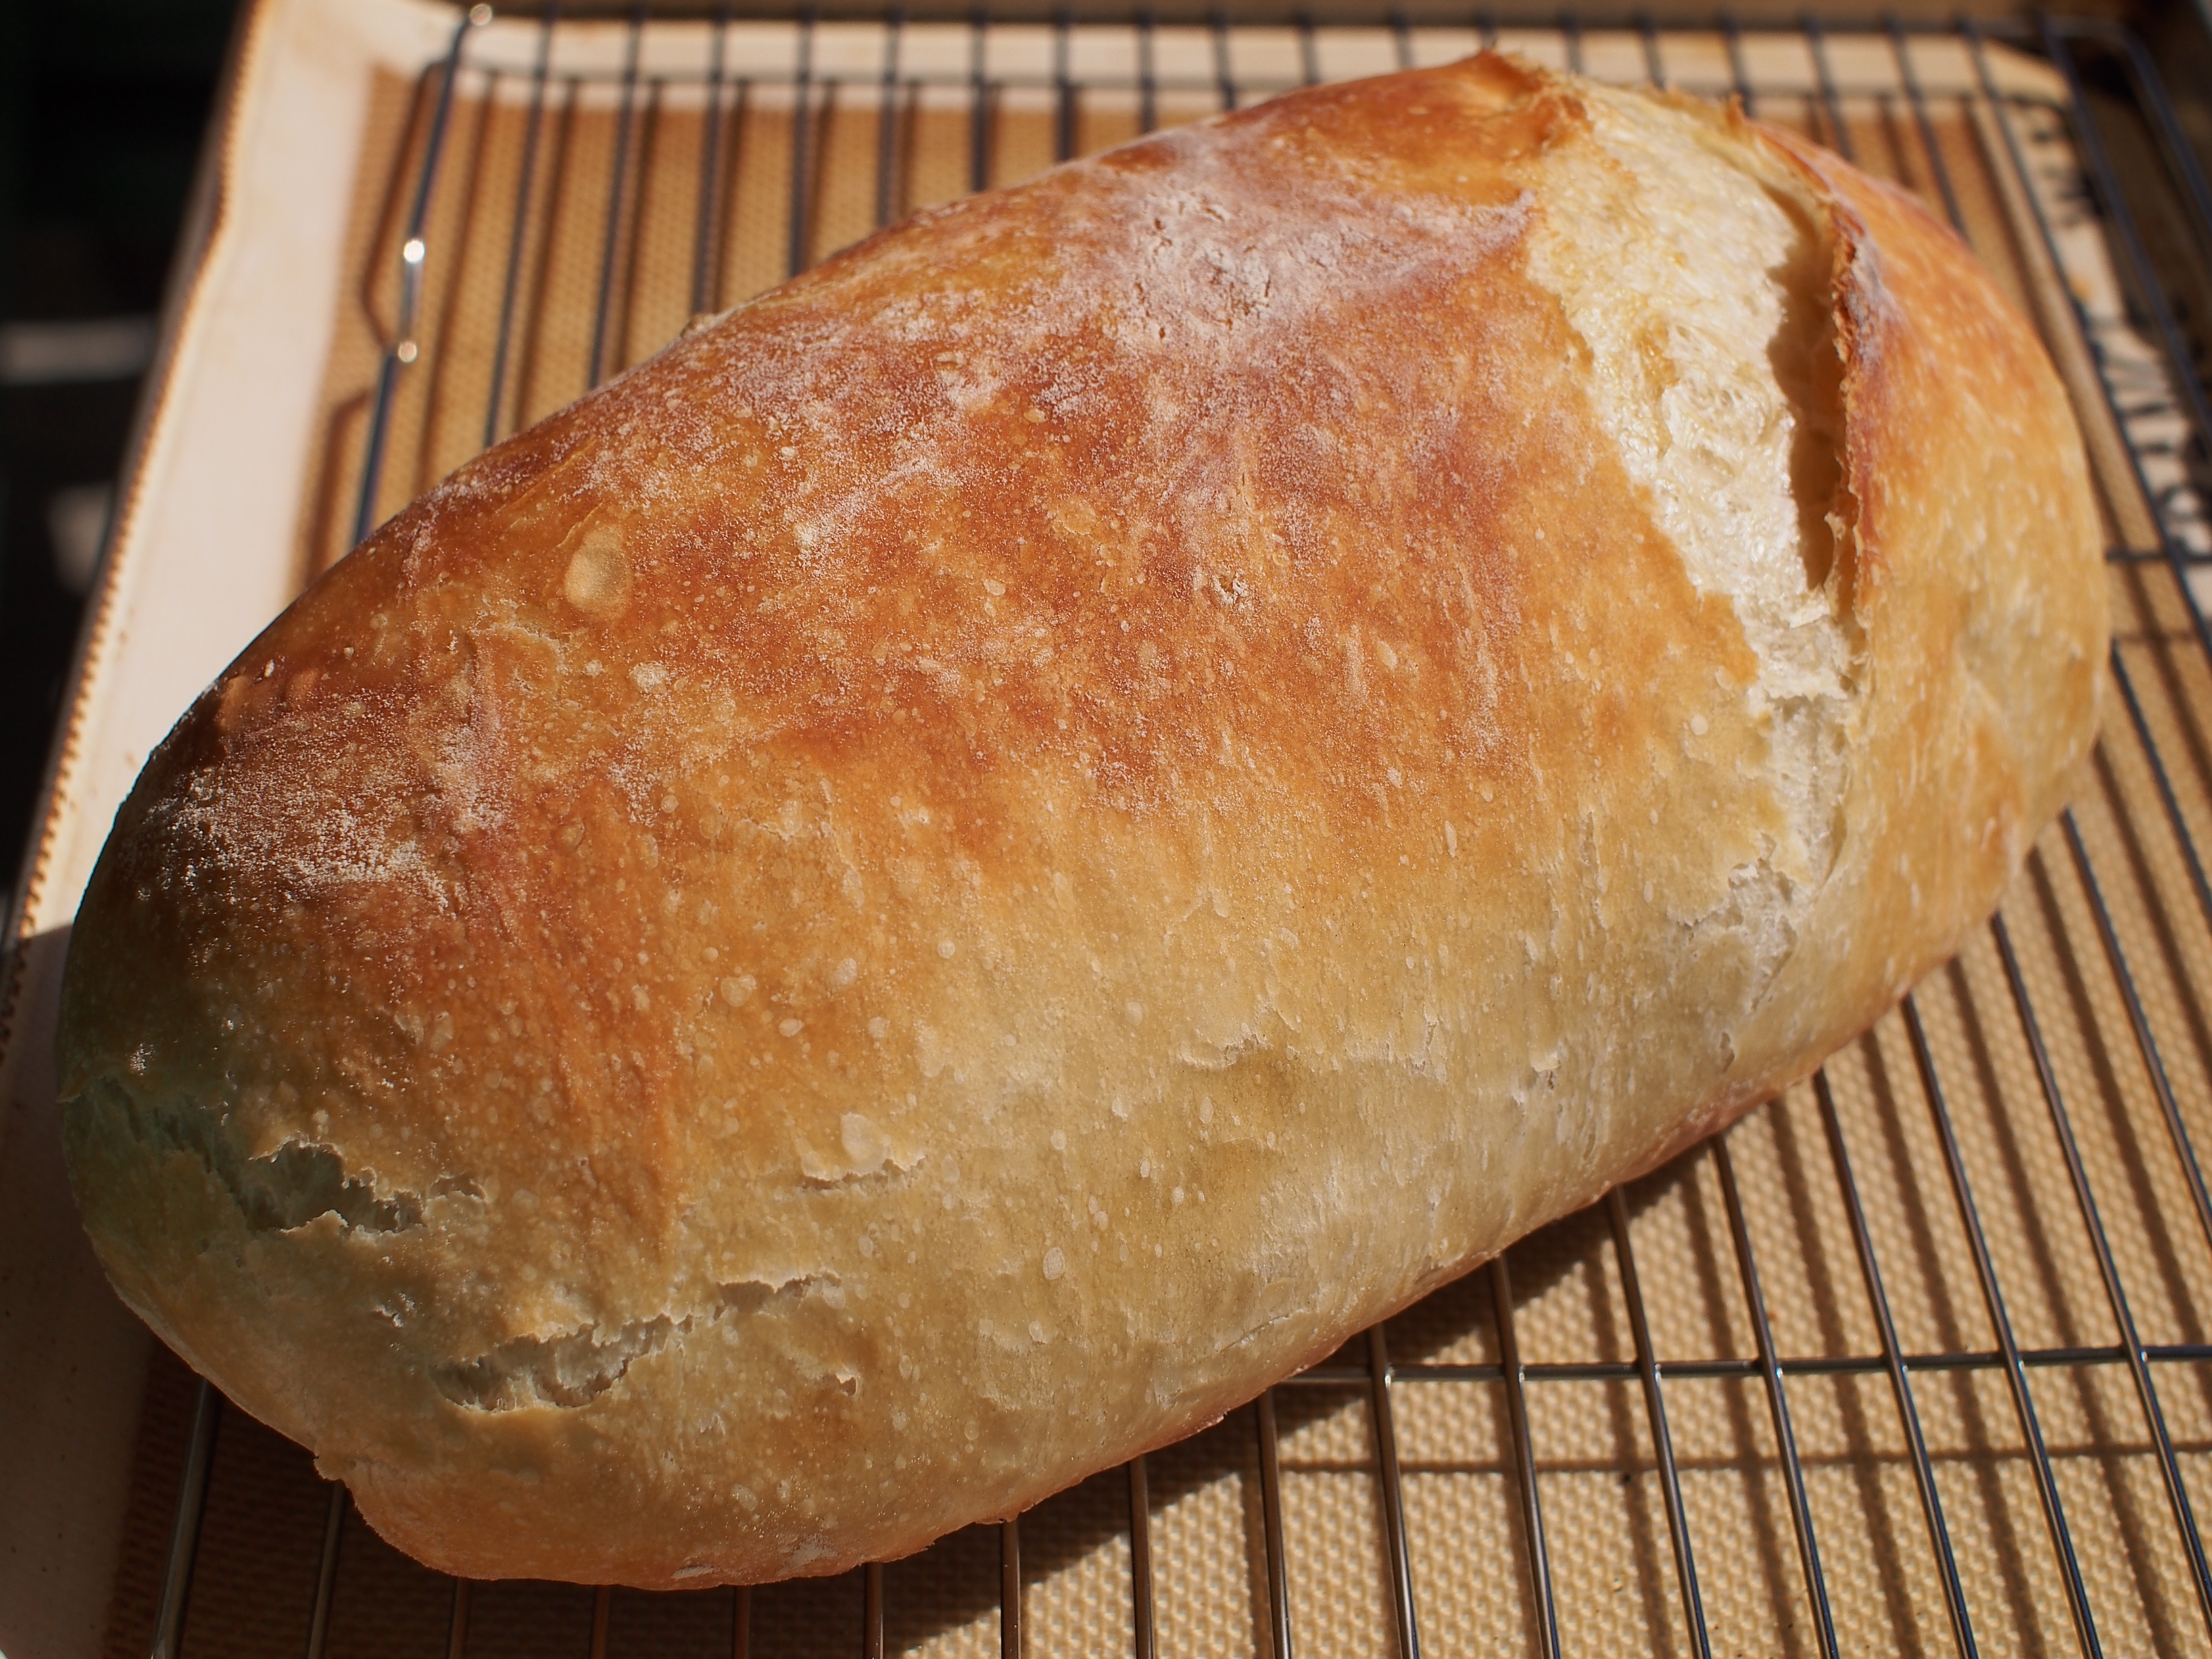
water, food, golden, salt, baking, delicious, homemade, bread, loaf, baked, baguette, sourdough, crust, tasty, ciabatta, oven, crusty, artisan, chewy, flour, yummy, yeast, baked goods, dutchoven, grass family